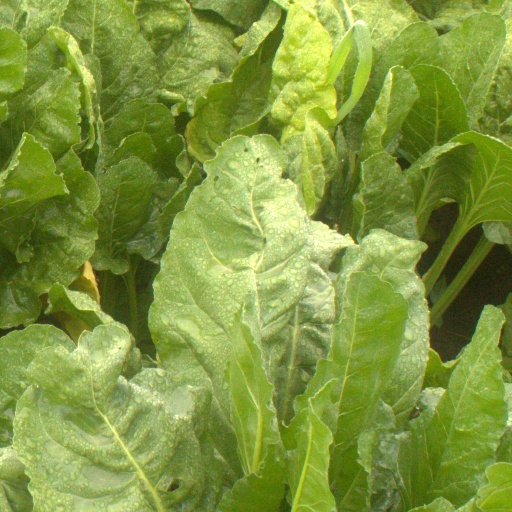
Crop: sugar beet